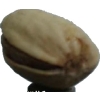
Label: pistachio